Matryoshka doll

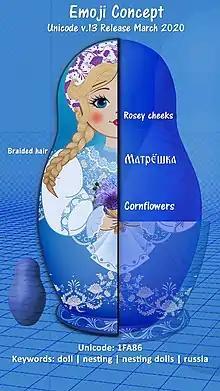
Original emoji concept as submitted to the Unicode Consortium by Jef Gray

In 2020, the Unicode Consortium approved the matryoshka doll (🪆) as one of the new emoji characters in release v.13. The matryoshka or nesting doll emoji was submitted to the consortium by Jef Gray and Samantha Sunne, as a non-religious, apolitical symbol of Russian-East European-Far East Asian culture.